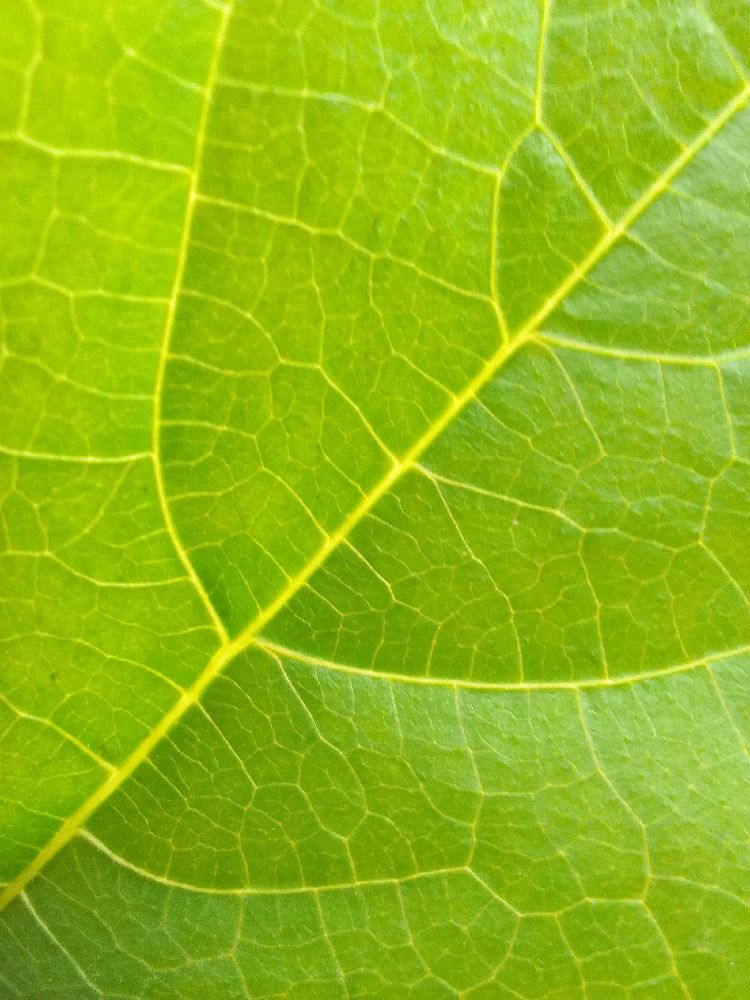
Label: healthy